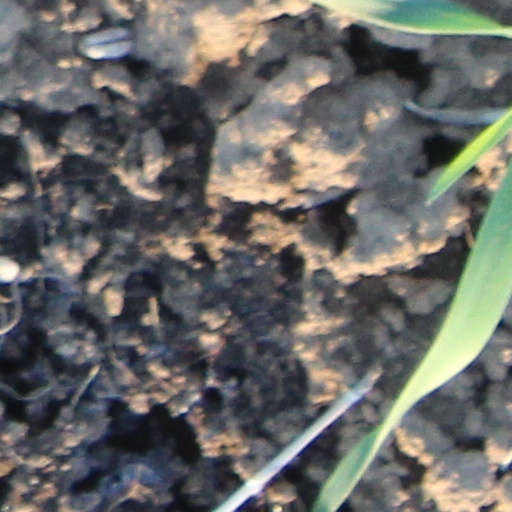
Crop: wheat